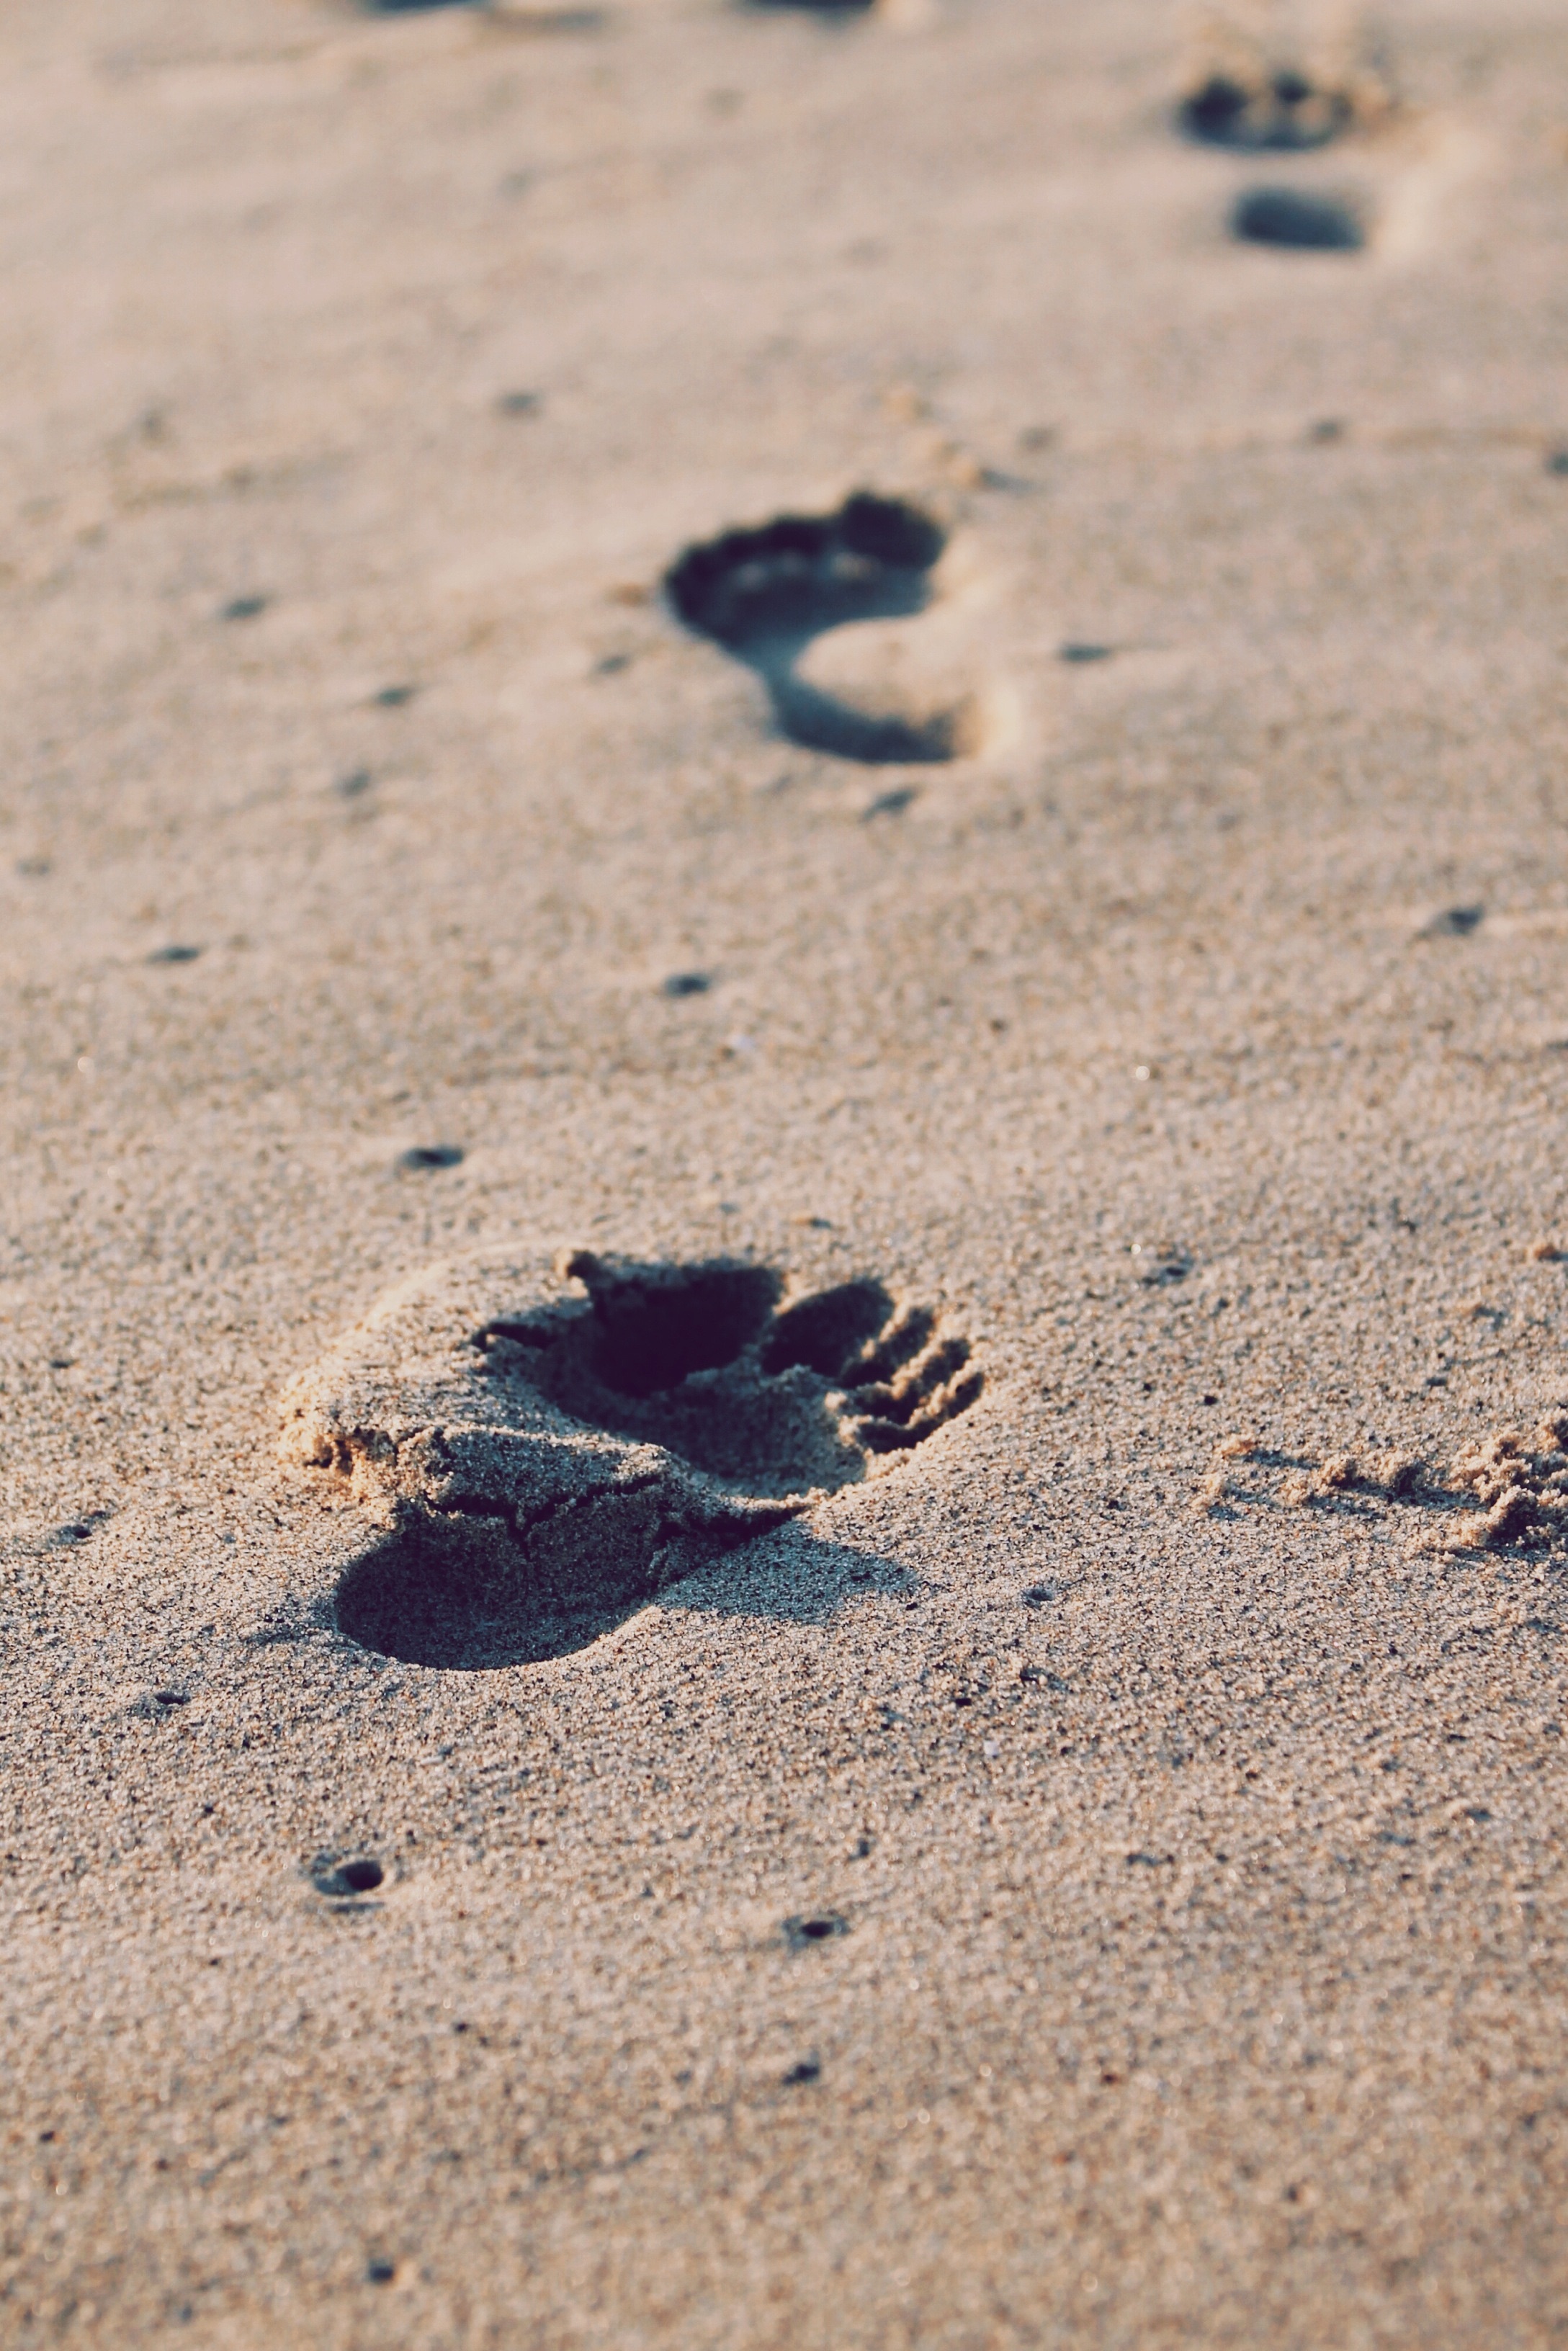
beach, sea, sand, rock, leaf, footprint, footstep, feet, shadow, soil, blue, sea turtle, material